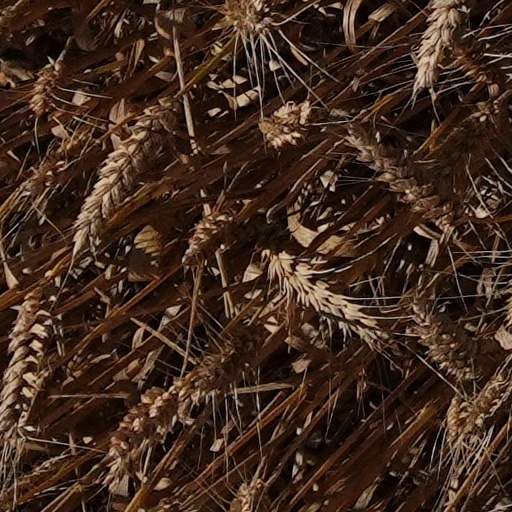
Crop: wheat